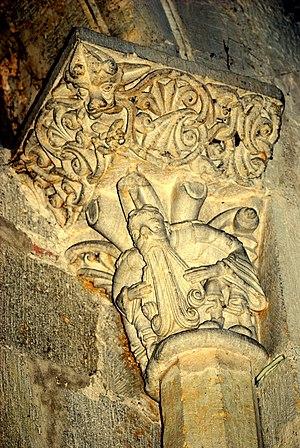
Chapiteaux de l'abbaye de Saint-Ferme
L'abbaye de Saint-Ferme est une abbaye catholique située dans la commune de Saint-Ferme, dans le département de la Gironde, en France.